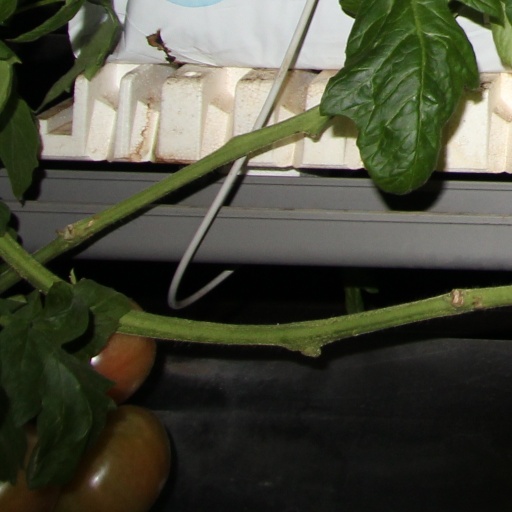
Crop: tomato